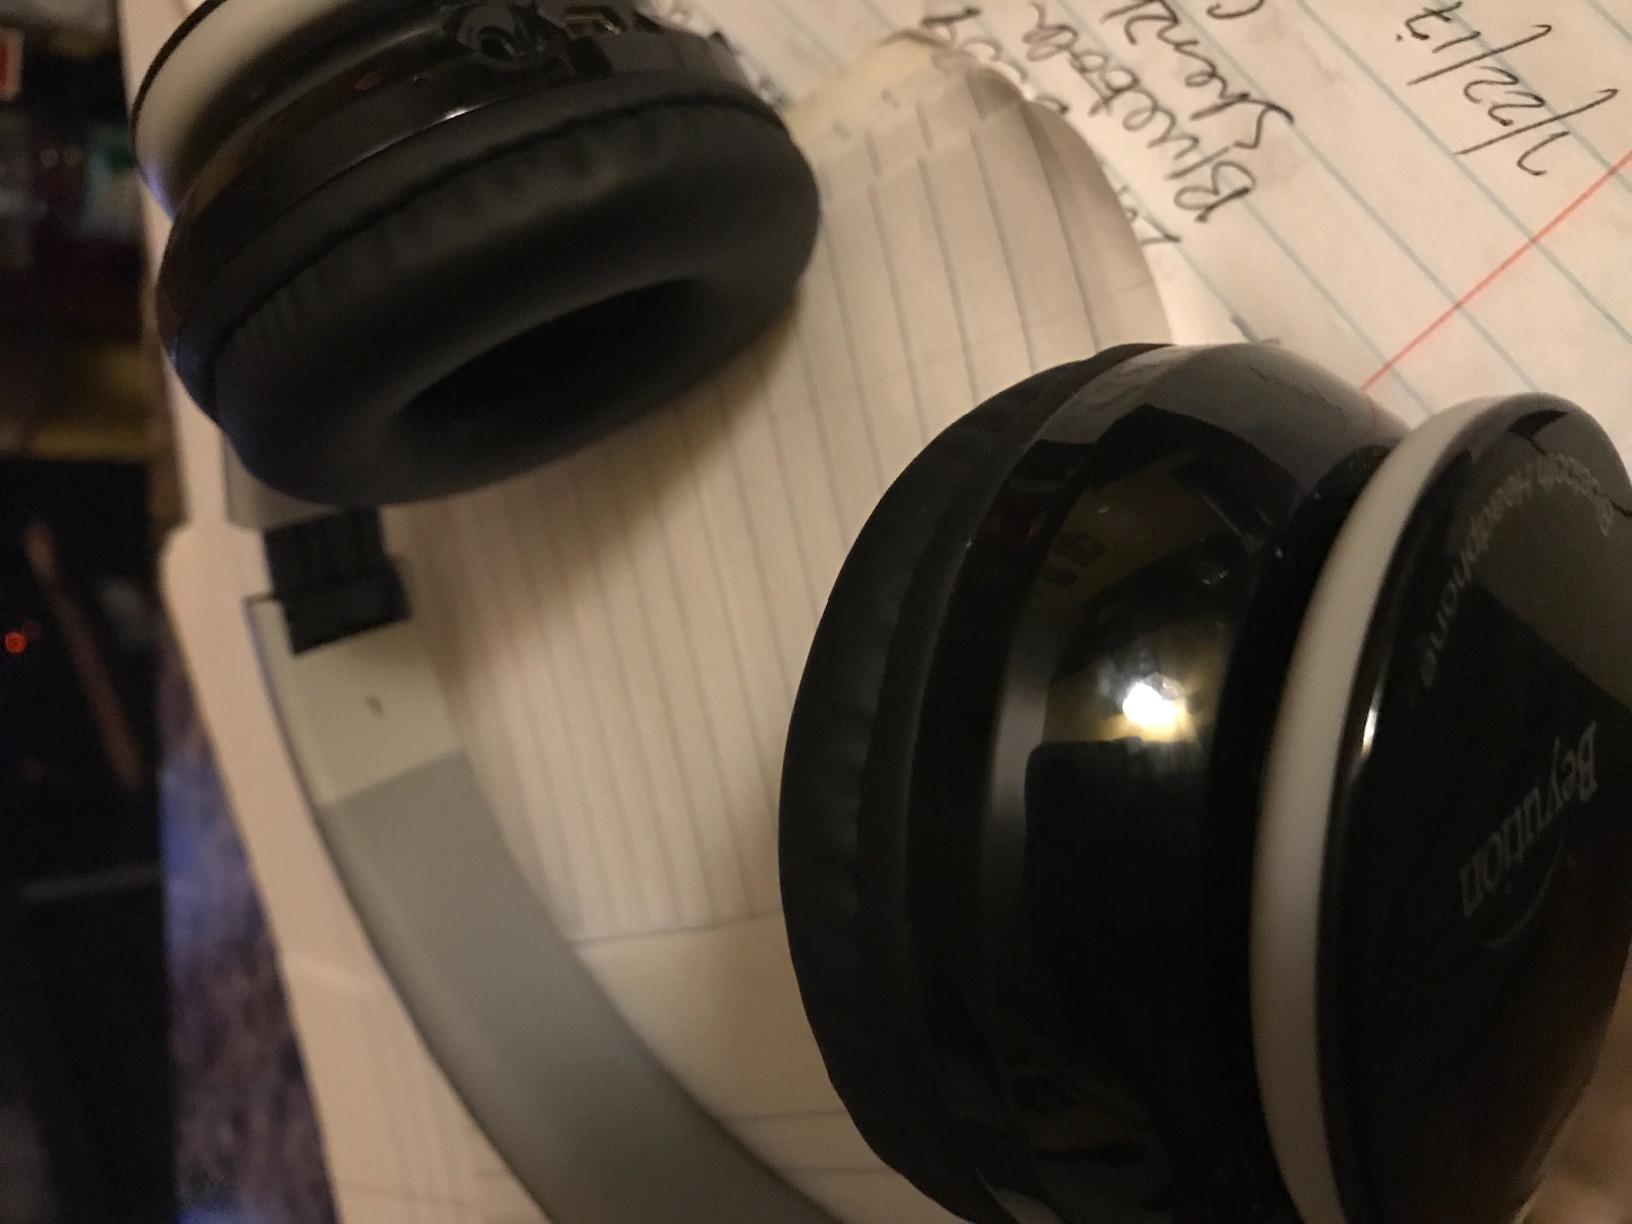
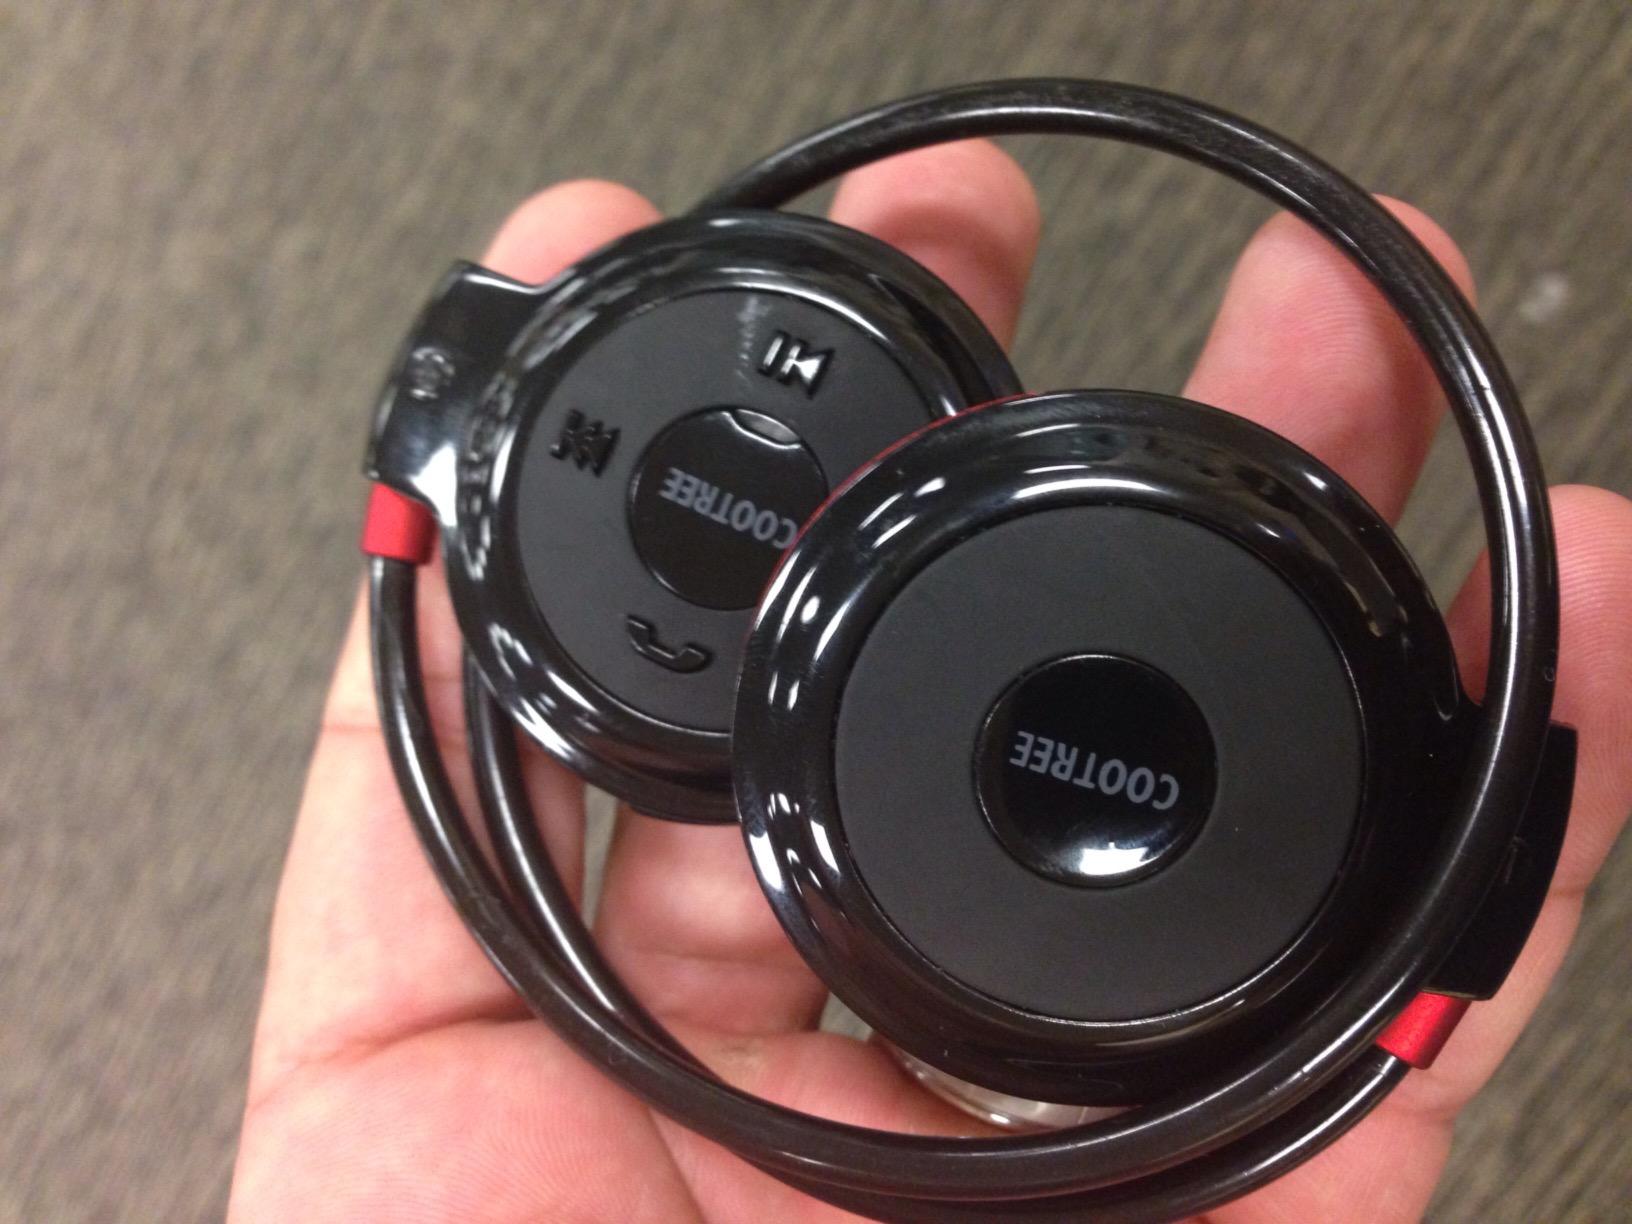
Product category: headphones
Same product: no